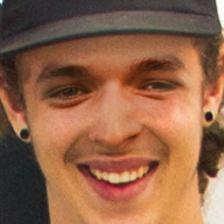
Label: faces